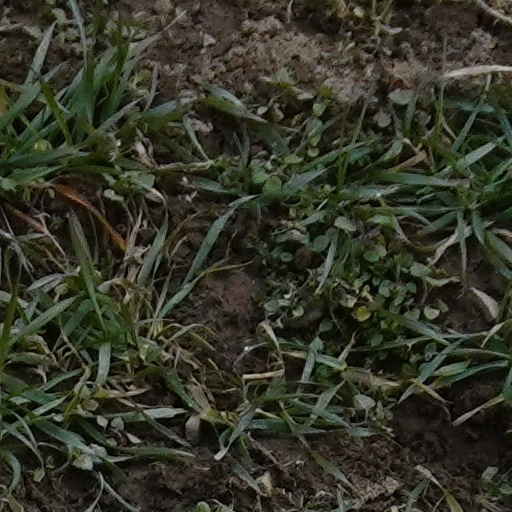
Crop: wheat